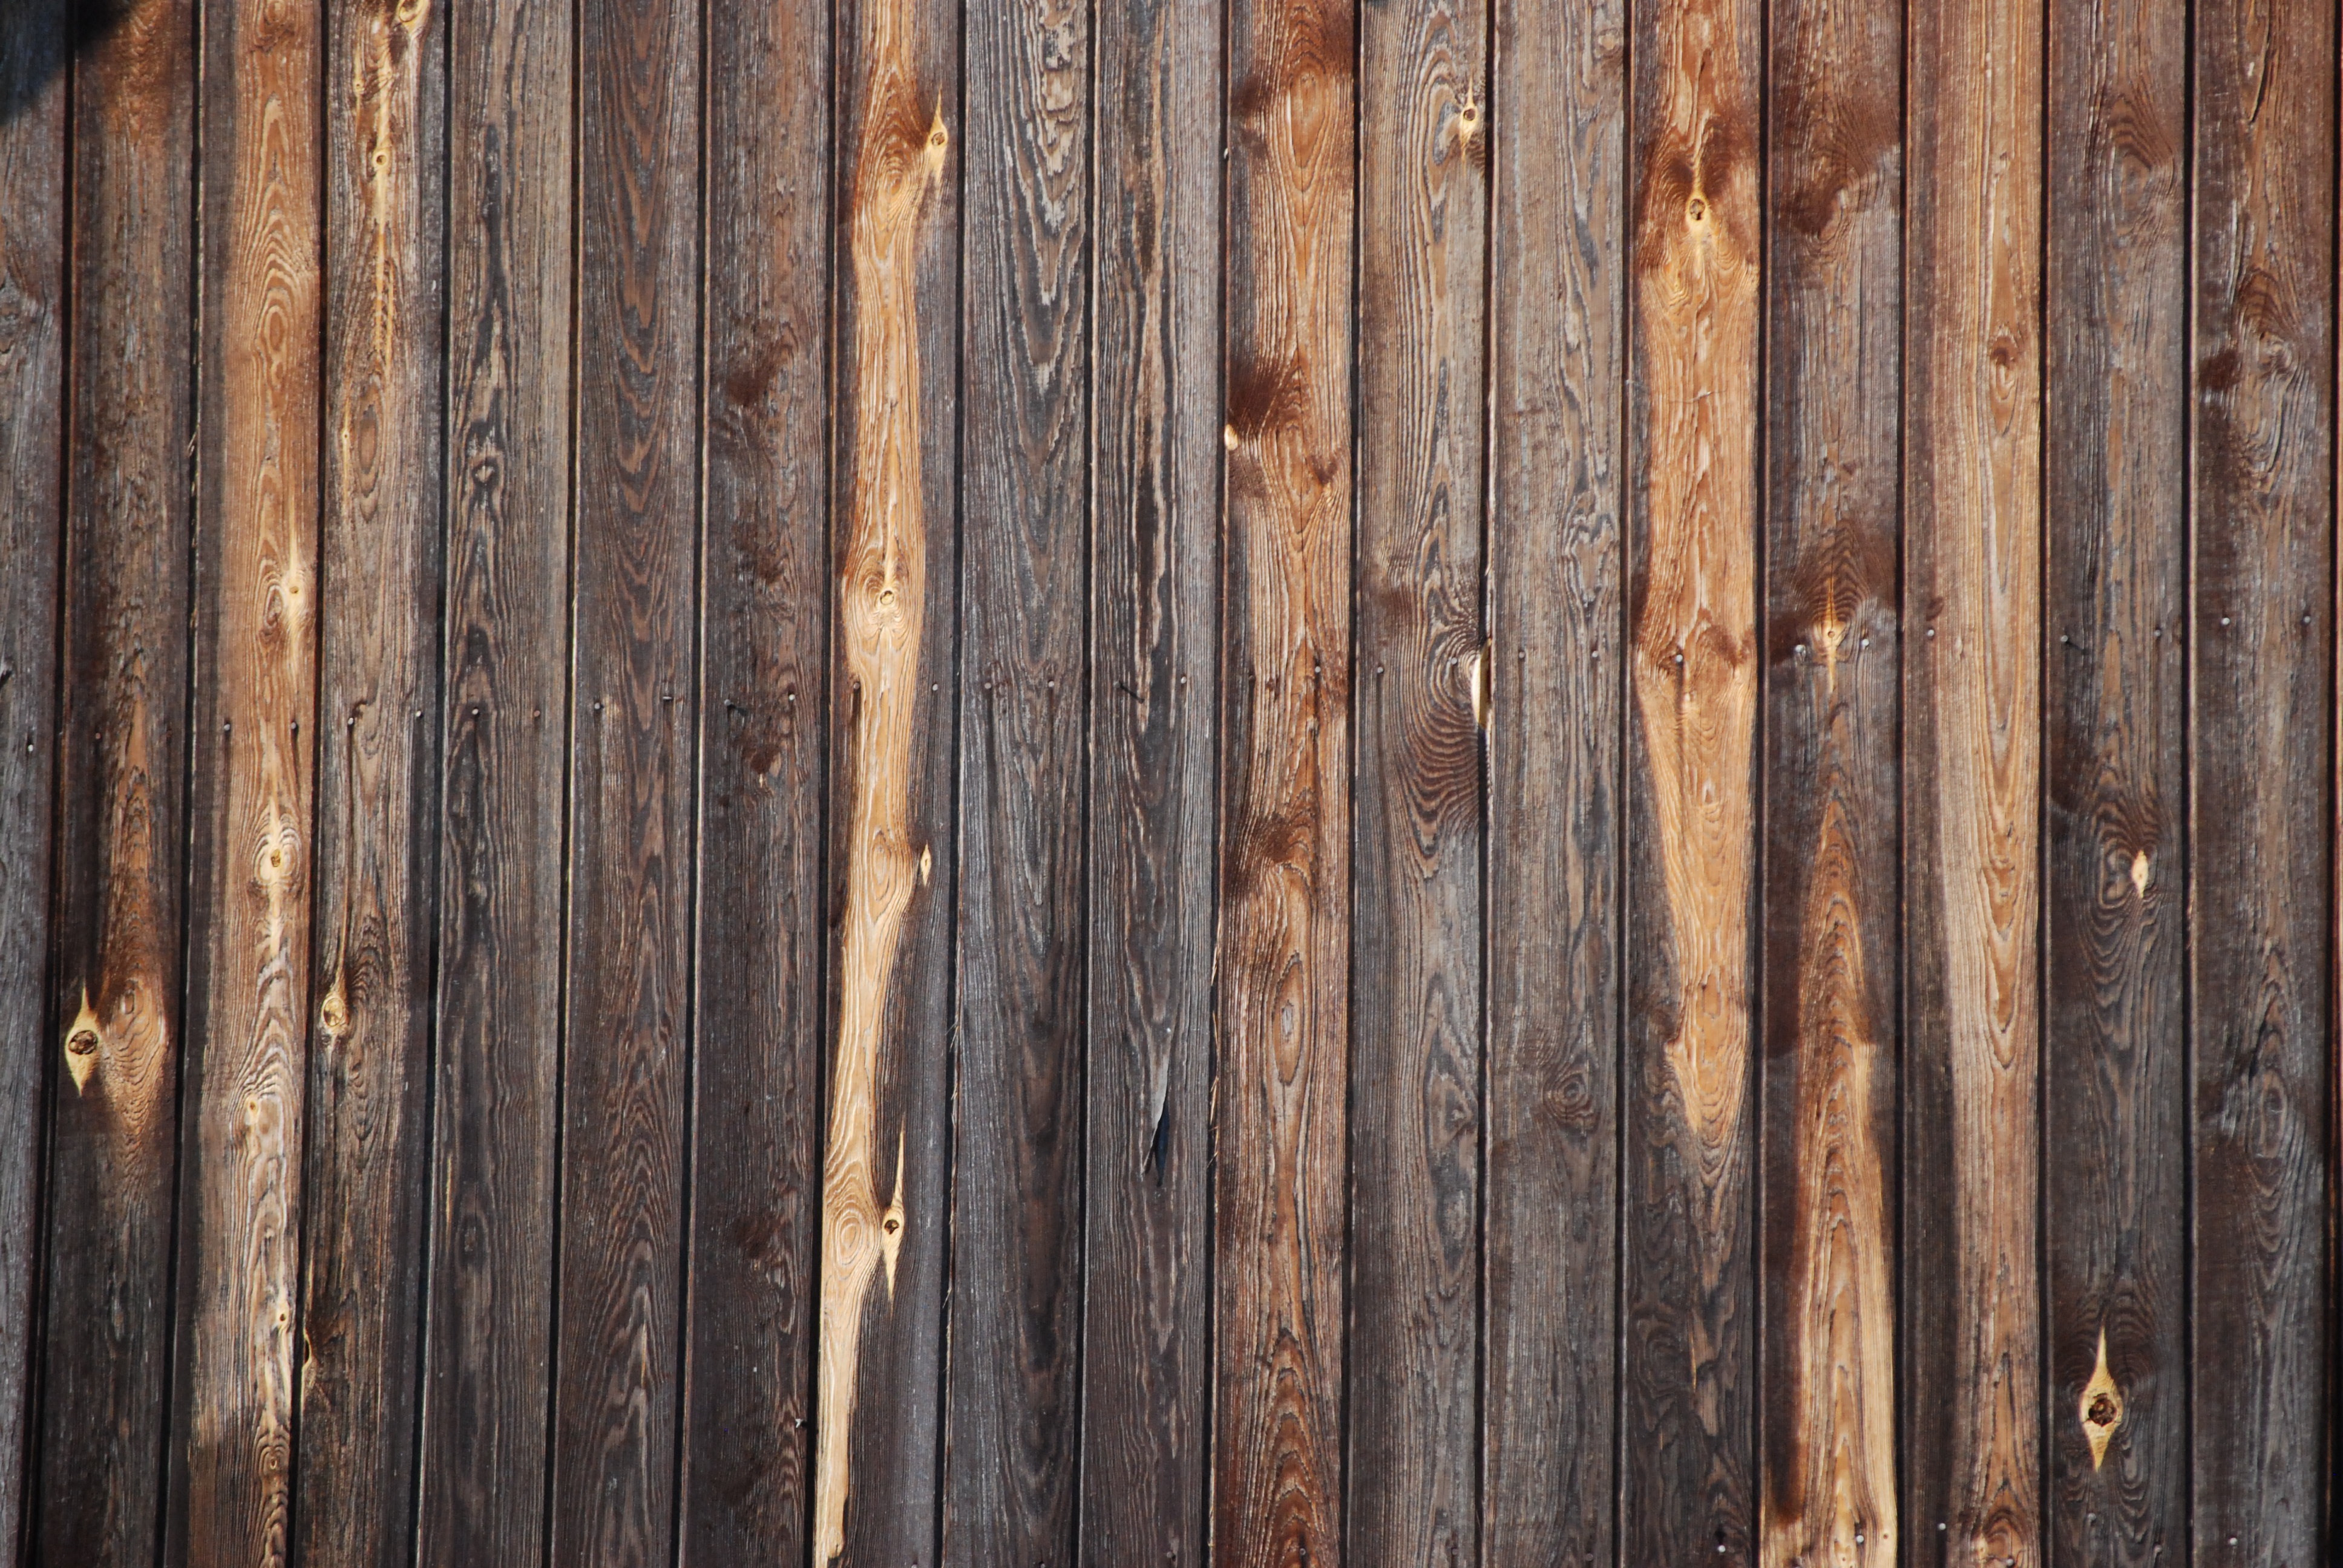
board, wood, texture, plank, floor, pattern, lumber, hardwood, boards, wooden, the background, flooring, wood flooring, wooden planks, laminate flooring, wood stain